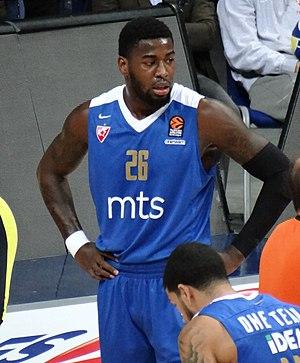
Mathias Michel Lessort, né le 29 septembre 1995 à Fort-de-France, est un joueur français de basket-ball professionnel évoluant aux postes d'ailier fort et pivot.